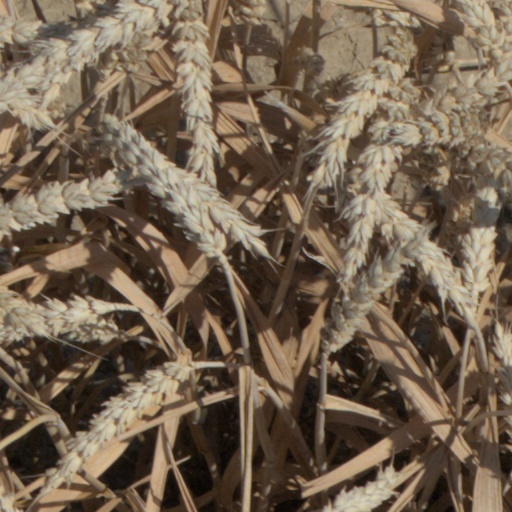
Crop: wheat